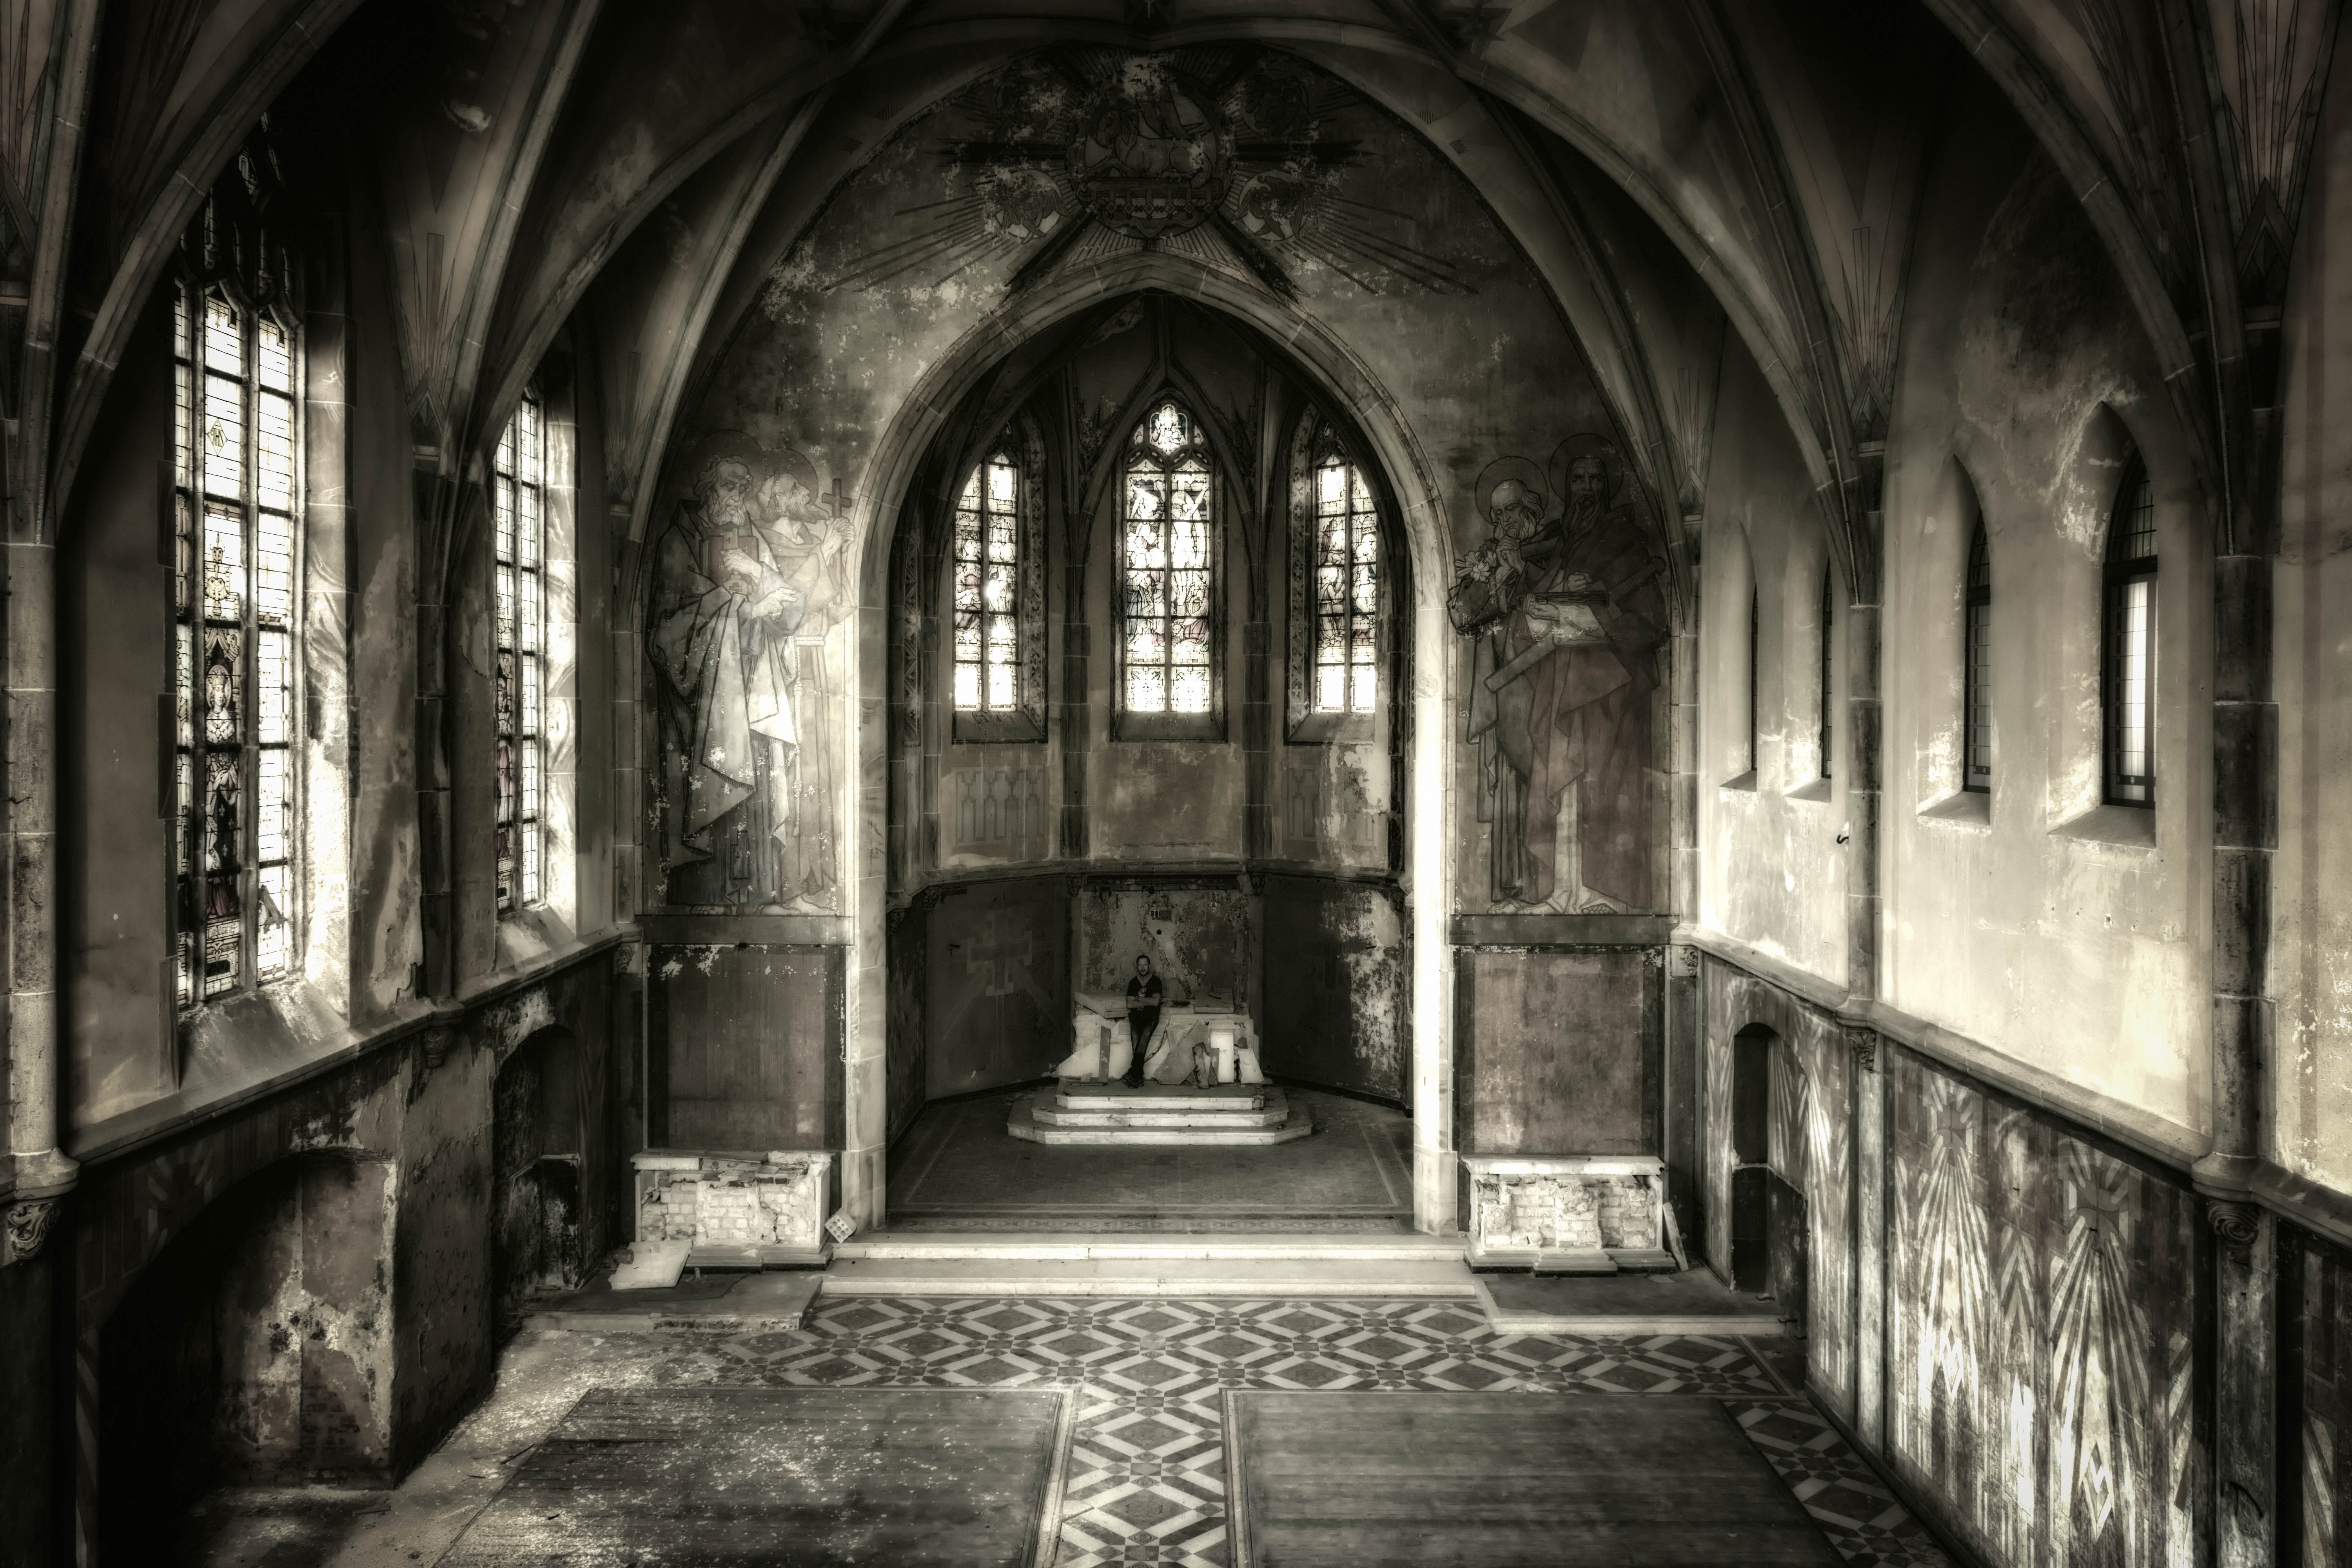
man, black and white, architecture, night, building, alone, mystical, arch, religion, church, cathedral, chapel, empty, decay, monochrome, place of worship, temple, altar, faith, ruins, monastery, symmetry, weird, history, abbey, magic, i, leave, crypt, lost places, pforphoto, lapsed, gothic architecture, passed, monochrome photography, ancient history